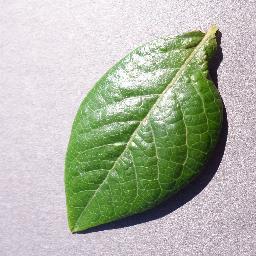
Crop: blueberry
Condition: healthy